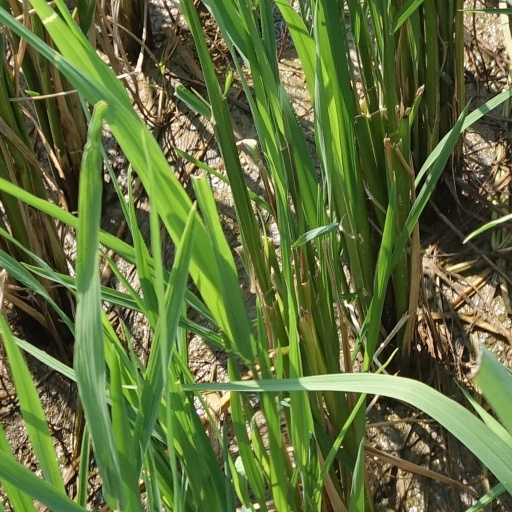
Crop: rice